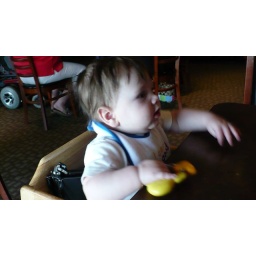
Sitting in a big boy chair at O'Charleys